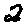
Label: 2